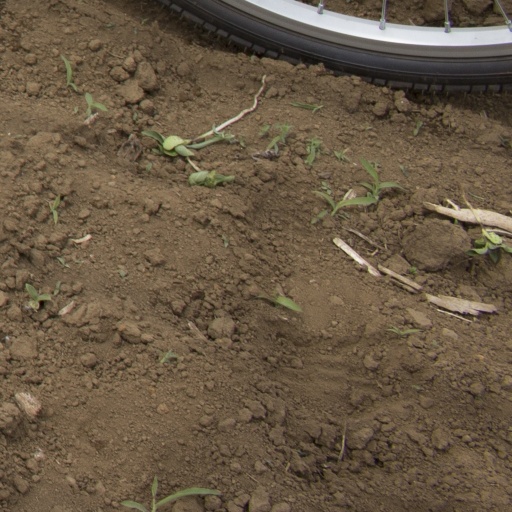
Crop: Jerusalem artichoke